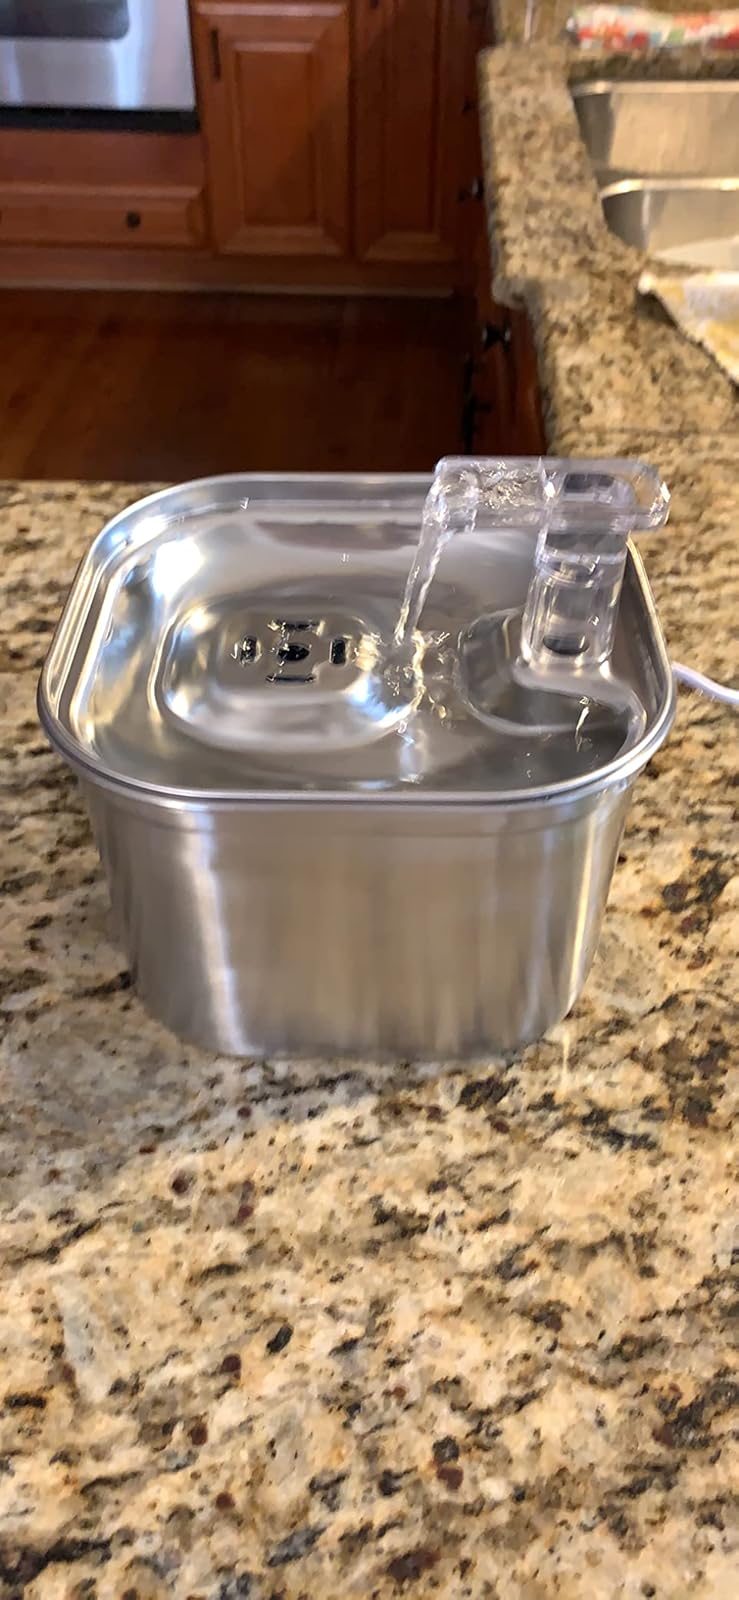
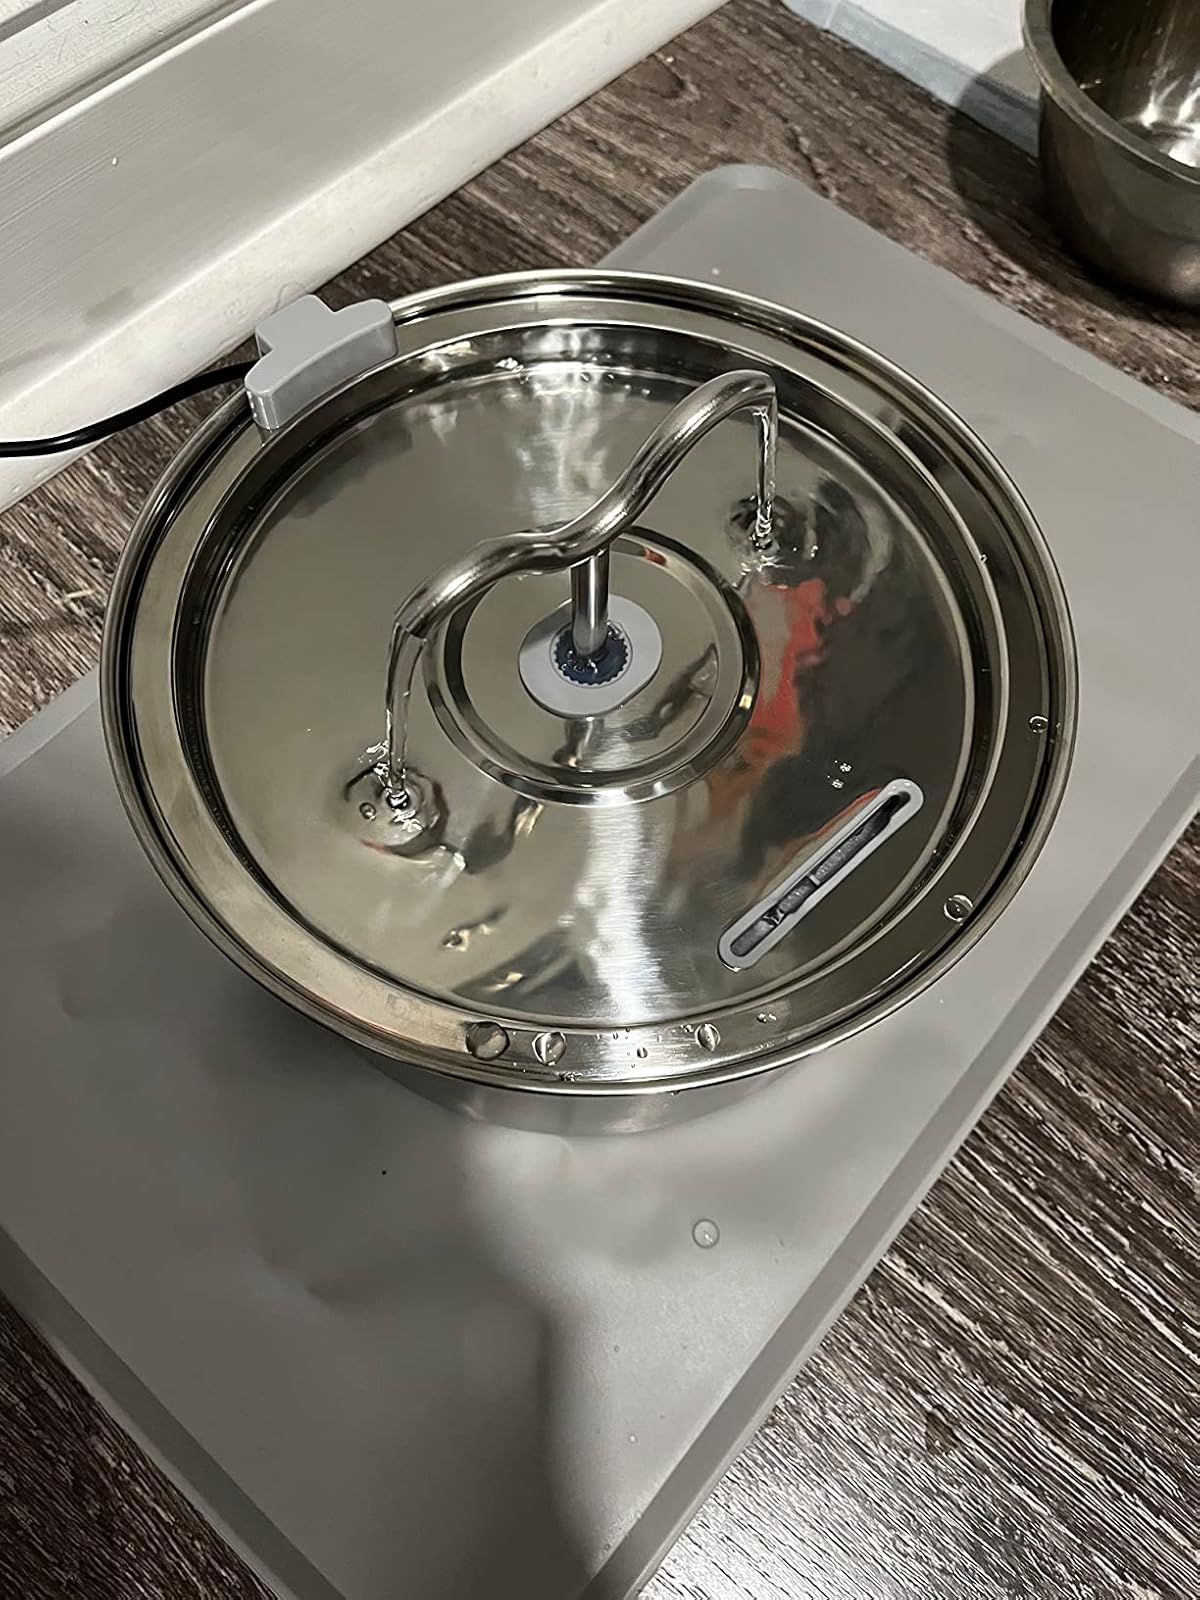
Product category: items_bowl
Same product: no